G-Unit

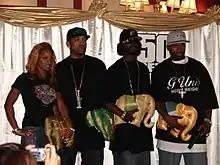
Olivia, Lloyd Banks, Young Buck and 50 Cent in Bangkok, February 2006

Shortly after the unsolved murder of Jam Master Jay, 50 Cent, an artist with JMJ Records since the mid-1990s. 50 Cent received a call from Eminem who signed him to Shady Records, under the aegis of Dr. Dre's Aftermath Entertainment and Interscope Records. After signing to Interscope, he was granted his own record label, which led to the creation of G-Unit Records. 50 Cent immediately signed both Lloyd Banks and Tony Yayo to the label. They began working on G-Unit's debut album. However, Tony Yayo was incarcerated at the time and was unable to record any new material for the album. This led to 50 Cent signing Tennessee-based rapper Young Buck to G-Unit Records; subsequently Young Buck was added to the group. After the signing of Young Buck, G-Unit made their first major label appearance as a group on the remix to 50 Cent's single "P.I.M.P.", which featured Snoop Dogg, Banks and Young Buck.